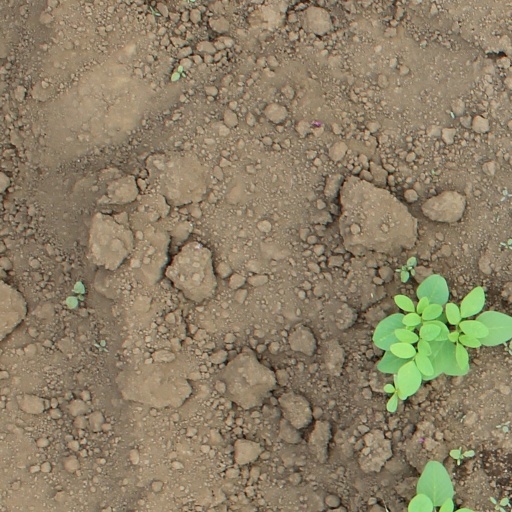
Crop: soybean